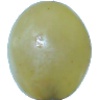
Label: Grape White 1